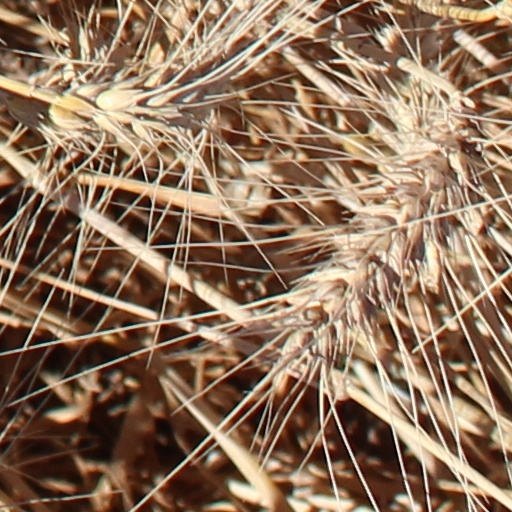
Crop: wheat